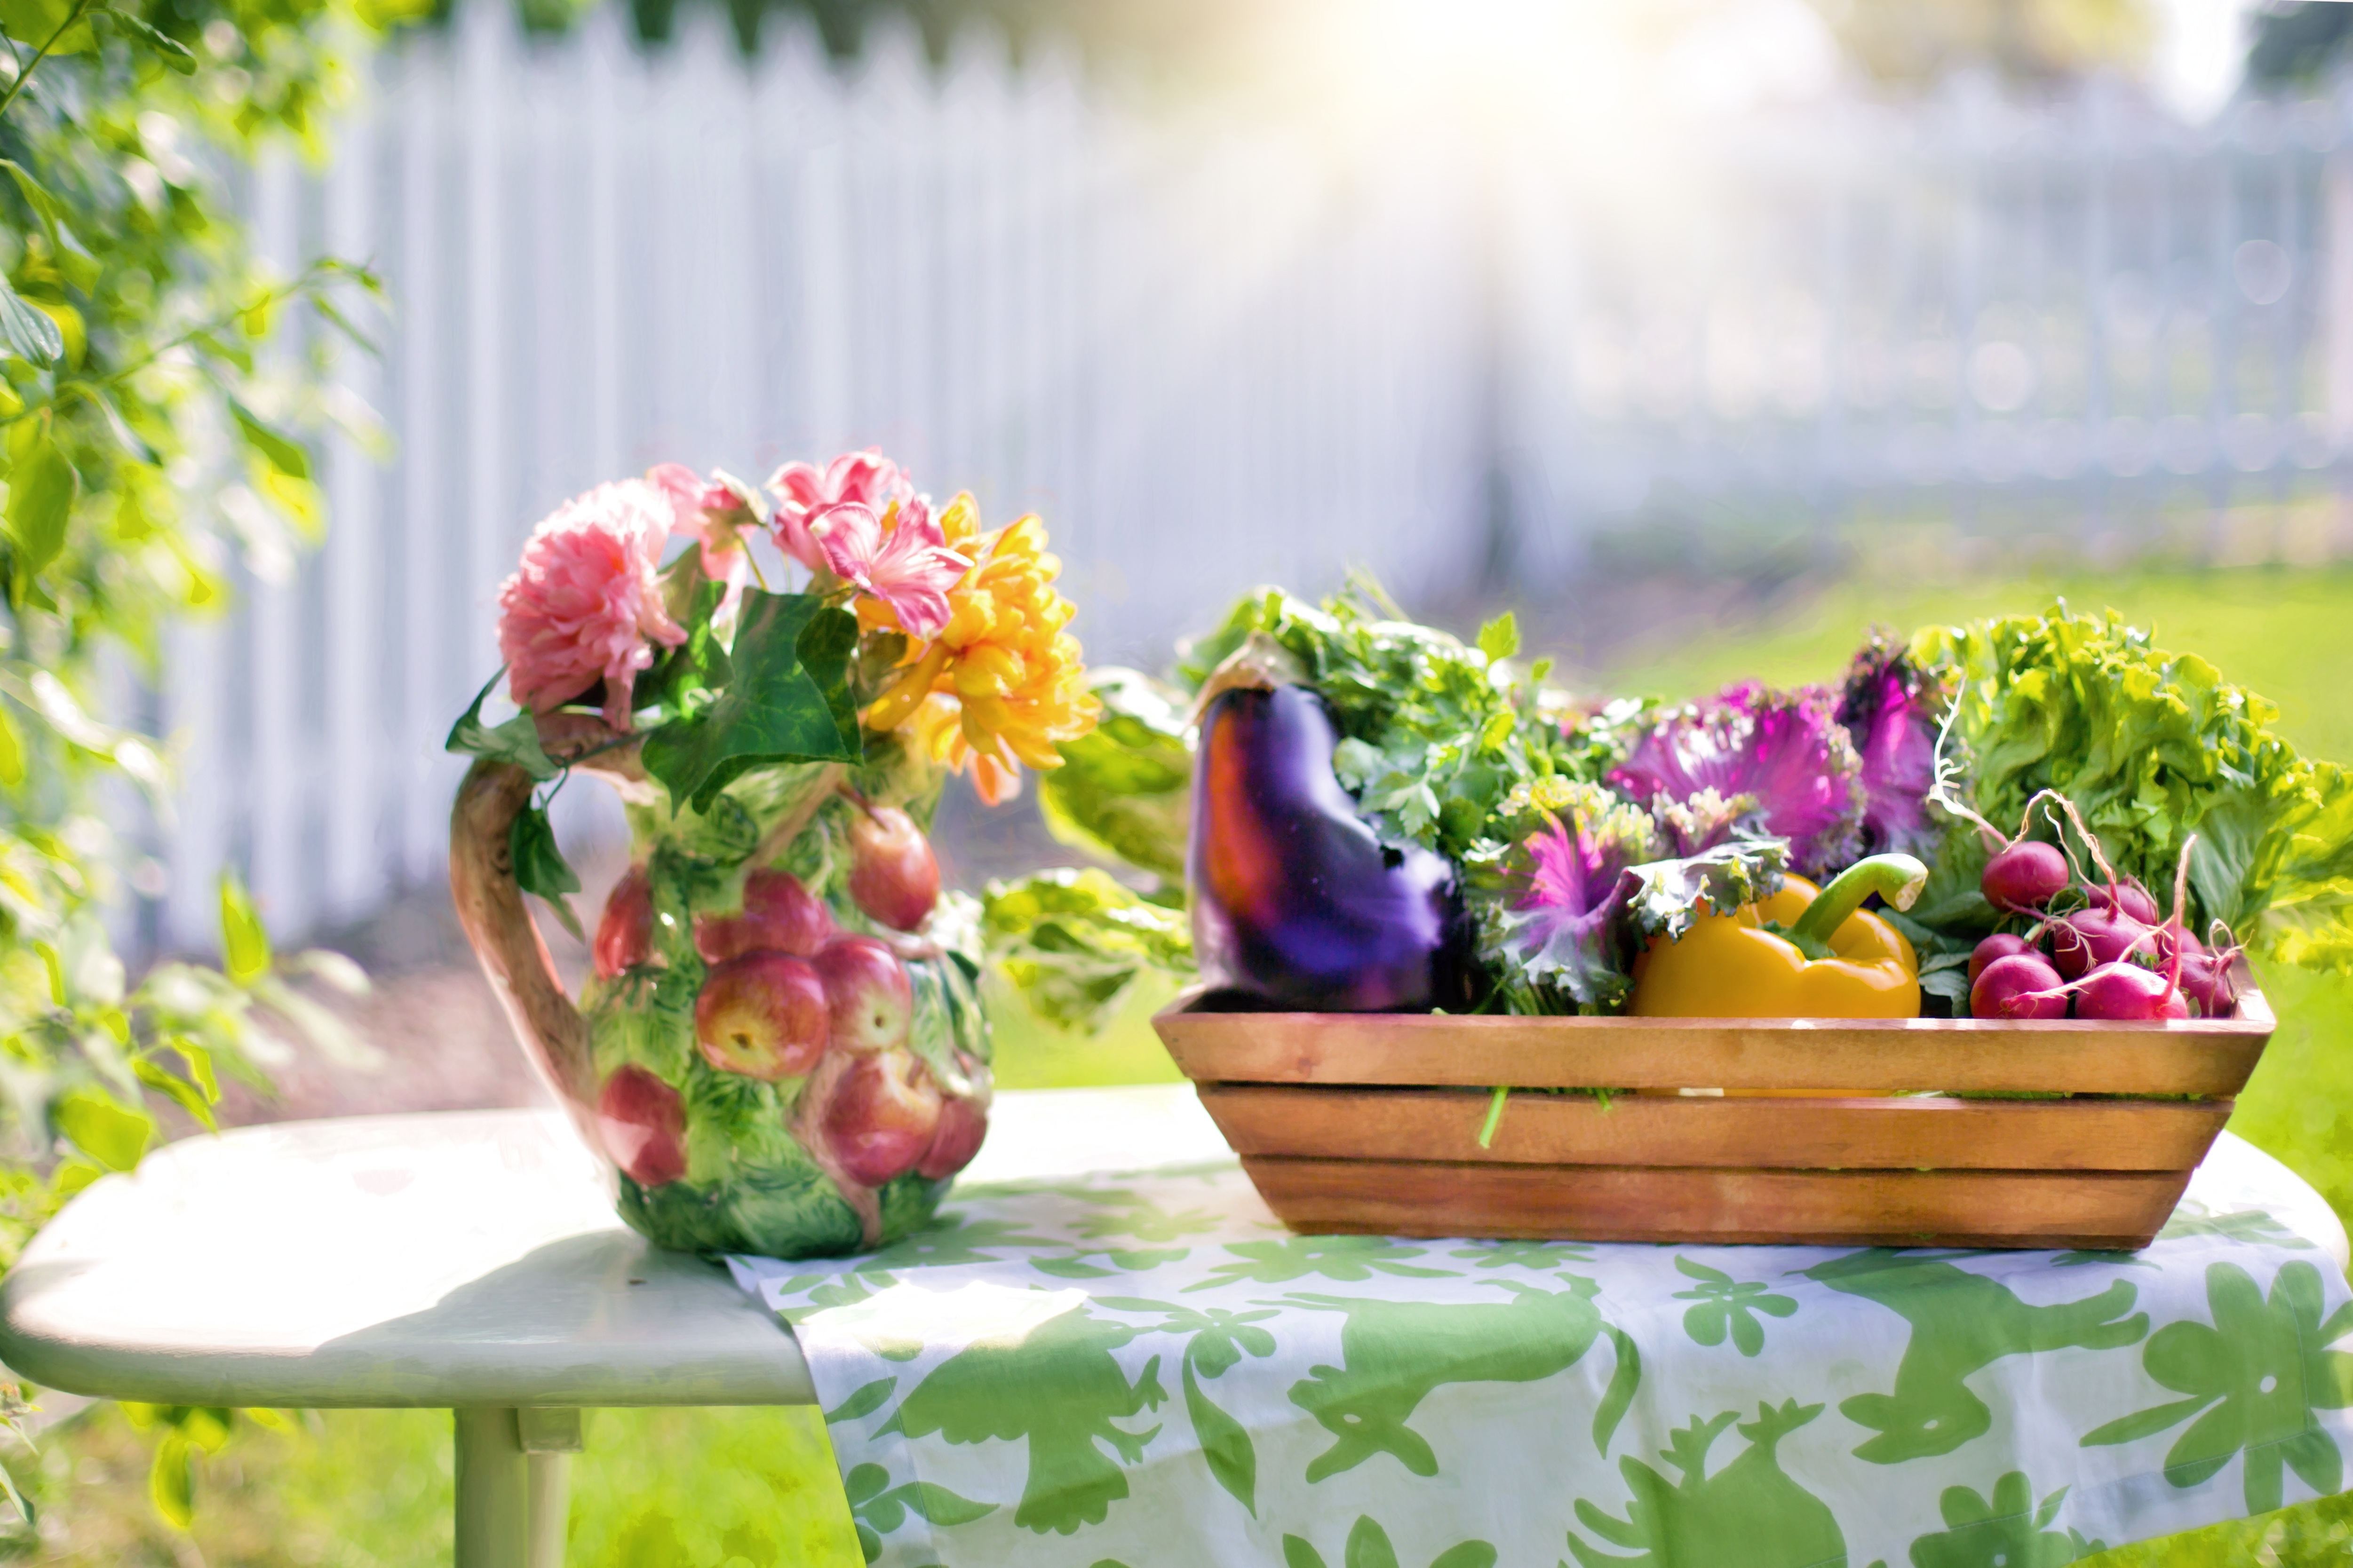
plant, flower, summer, meal, green, harvest, produce, garden, lettuce, nutrition, gardening, vegetables, floristry, organic, flowering plant, flower bouquet, floral design, flower arranging